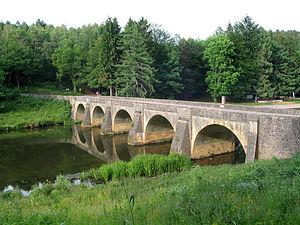
Chiny (Belgique)
Chiny est une ville de la province de Luxembourg, située en Région wallonne et francophone de Belgique. Chiny fait partie aussi historiquement de la Lorraine gaumaise.